Elizabeth Wurtzel

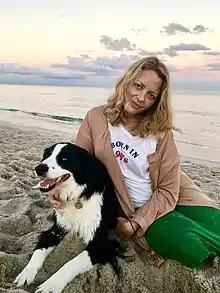
Wurtzel in 2017

While an intern at the "Dallas Morning News", Wurtzel was fired, reportedly for plagiarism, although a 2002 "The New York Times" interview suggested that she had fabricated quotations in an article that was never published.